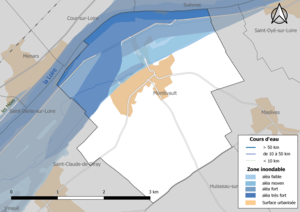
Carte des zones inondables de la commune de fr:Montlivault (France).
Montlivault est une commune française située dans le département de Loir-et-Cher, en région Centre-Val de Loire.